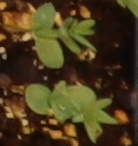
Label: Flax